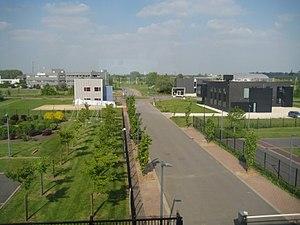
Parc Initialis, Mons, Belgique
Le parc scientifique Initialis est situé à proximité du centre-ville de Mons en Belgique. Il regroupe actuellement une trentaine d'entreprises, spécialisées dans les nouvelles technologies telles que la biochimie, les télécommunications, le génie civil, l'informatique...